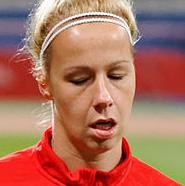
Age: 23